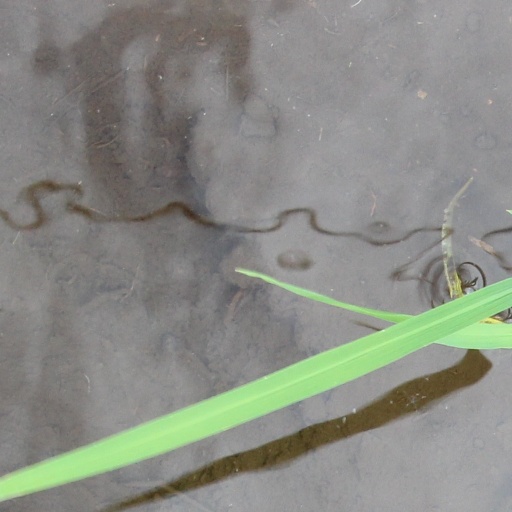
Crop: rice